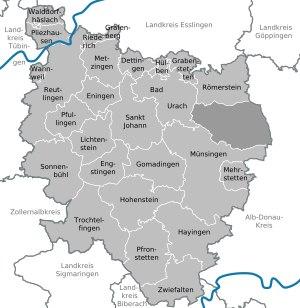
L'arrondissement de Reutlingen est un arrondissement de Bade-Wurtemberg situé dans le district de Tübingen. Son chef-lieu est Reutlingen.